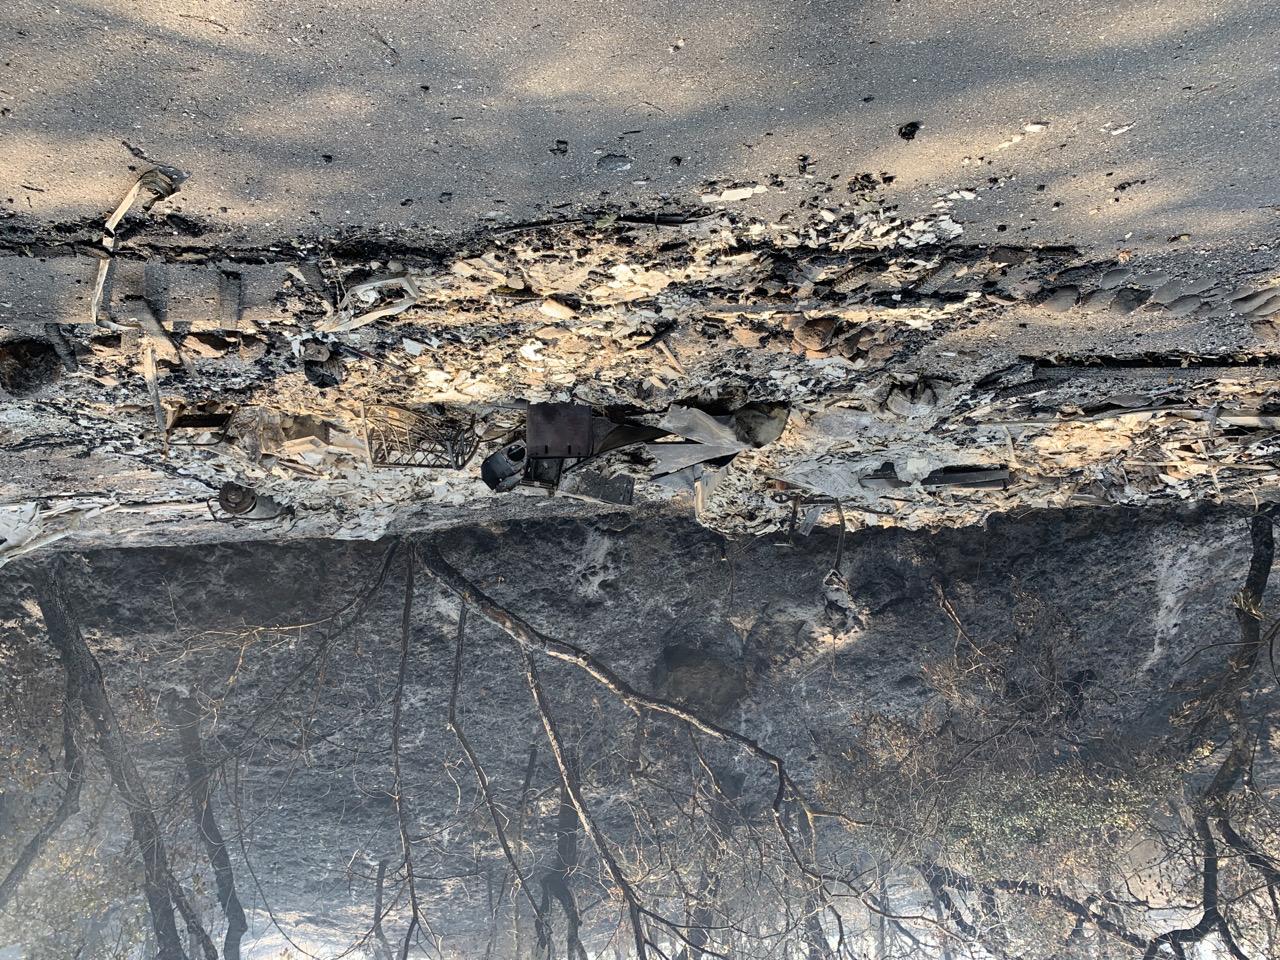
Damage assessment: destroyed